Chinatown, Chicago

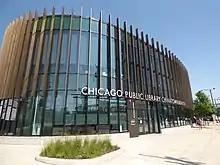
Chinatown branch of the Chicago Public Library

The Chicago Public Library operates the Chinatown Library at 2100 South Wentworth Avenue.